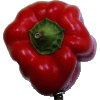
Label: Pepper Red 1